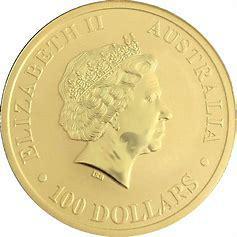
Brand: KangaROOS
Model: 100